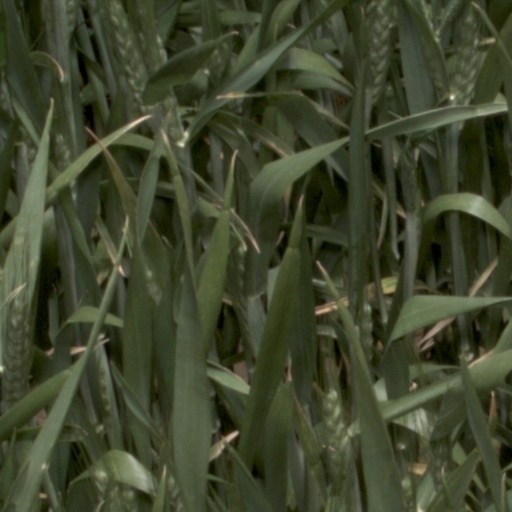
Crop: wheat